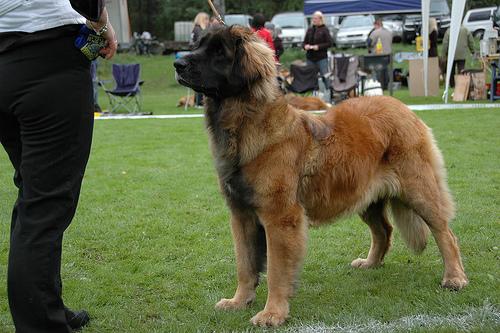
Breed: leonberger